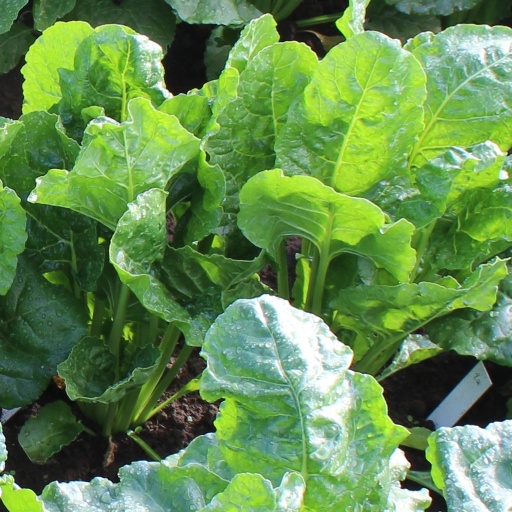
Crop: sugar beet